Hrag Yedalian

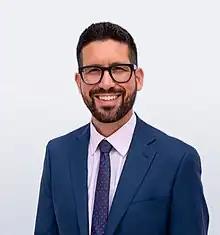
Hrag Yedalian

Hrag Varoujan Yedalian (born December 14, 1981, in Los Angeles County, California) is an Armenian-American political consultant and documentary film director and producer. He is a graduate of the University of California, Berkeley and holds a Masters of Public Administration degree from the University of Southern California. He has attended UCLA School of Law and studied film editing at the AFI Conservatory. Hrag runs the Los Angeles-based consulting firm Blue State Campaigns. His work has been featured in Rolling Stone, The Hollywood Reporter, and San Francisco Chronicle. He previously worked at Steven Spielberg’s organization, the USC Shoah Foundation.